Kettle Moraine

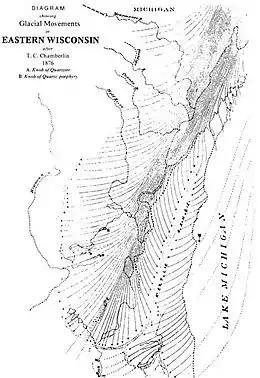
A map showing the area, labeled here as "Kettle Range"

Kettle Moraine is a large moraine in the state of Wisconsin, United States. It stretches from Walworth County in the south to Kewaunee County in the north. It has also been referred to as the "Kettle Range" and, in geological texts, as the "Kettle Interlobate Moraine".